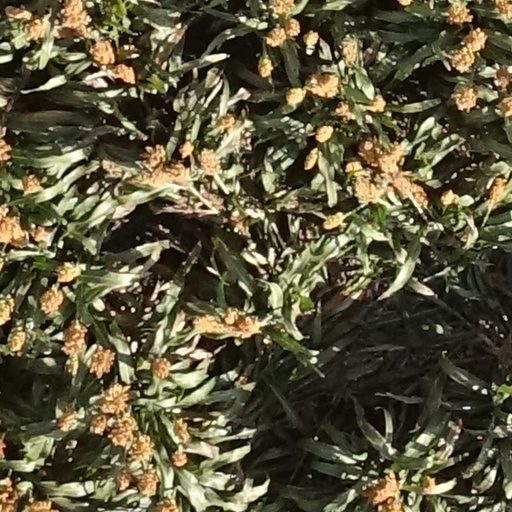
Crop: sorghum